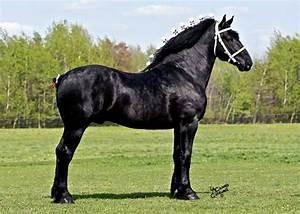
horse